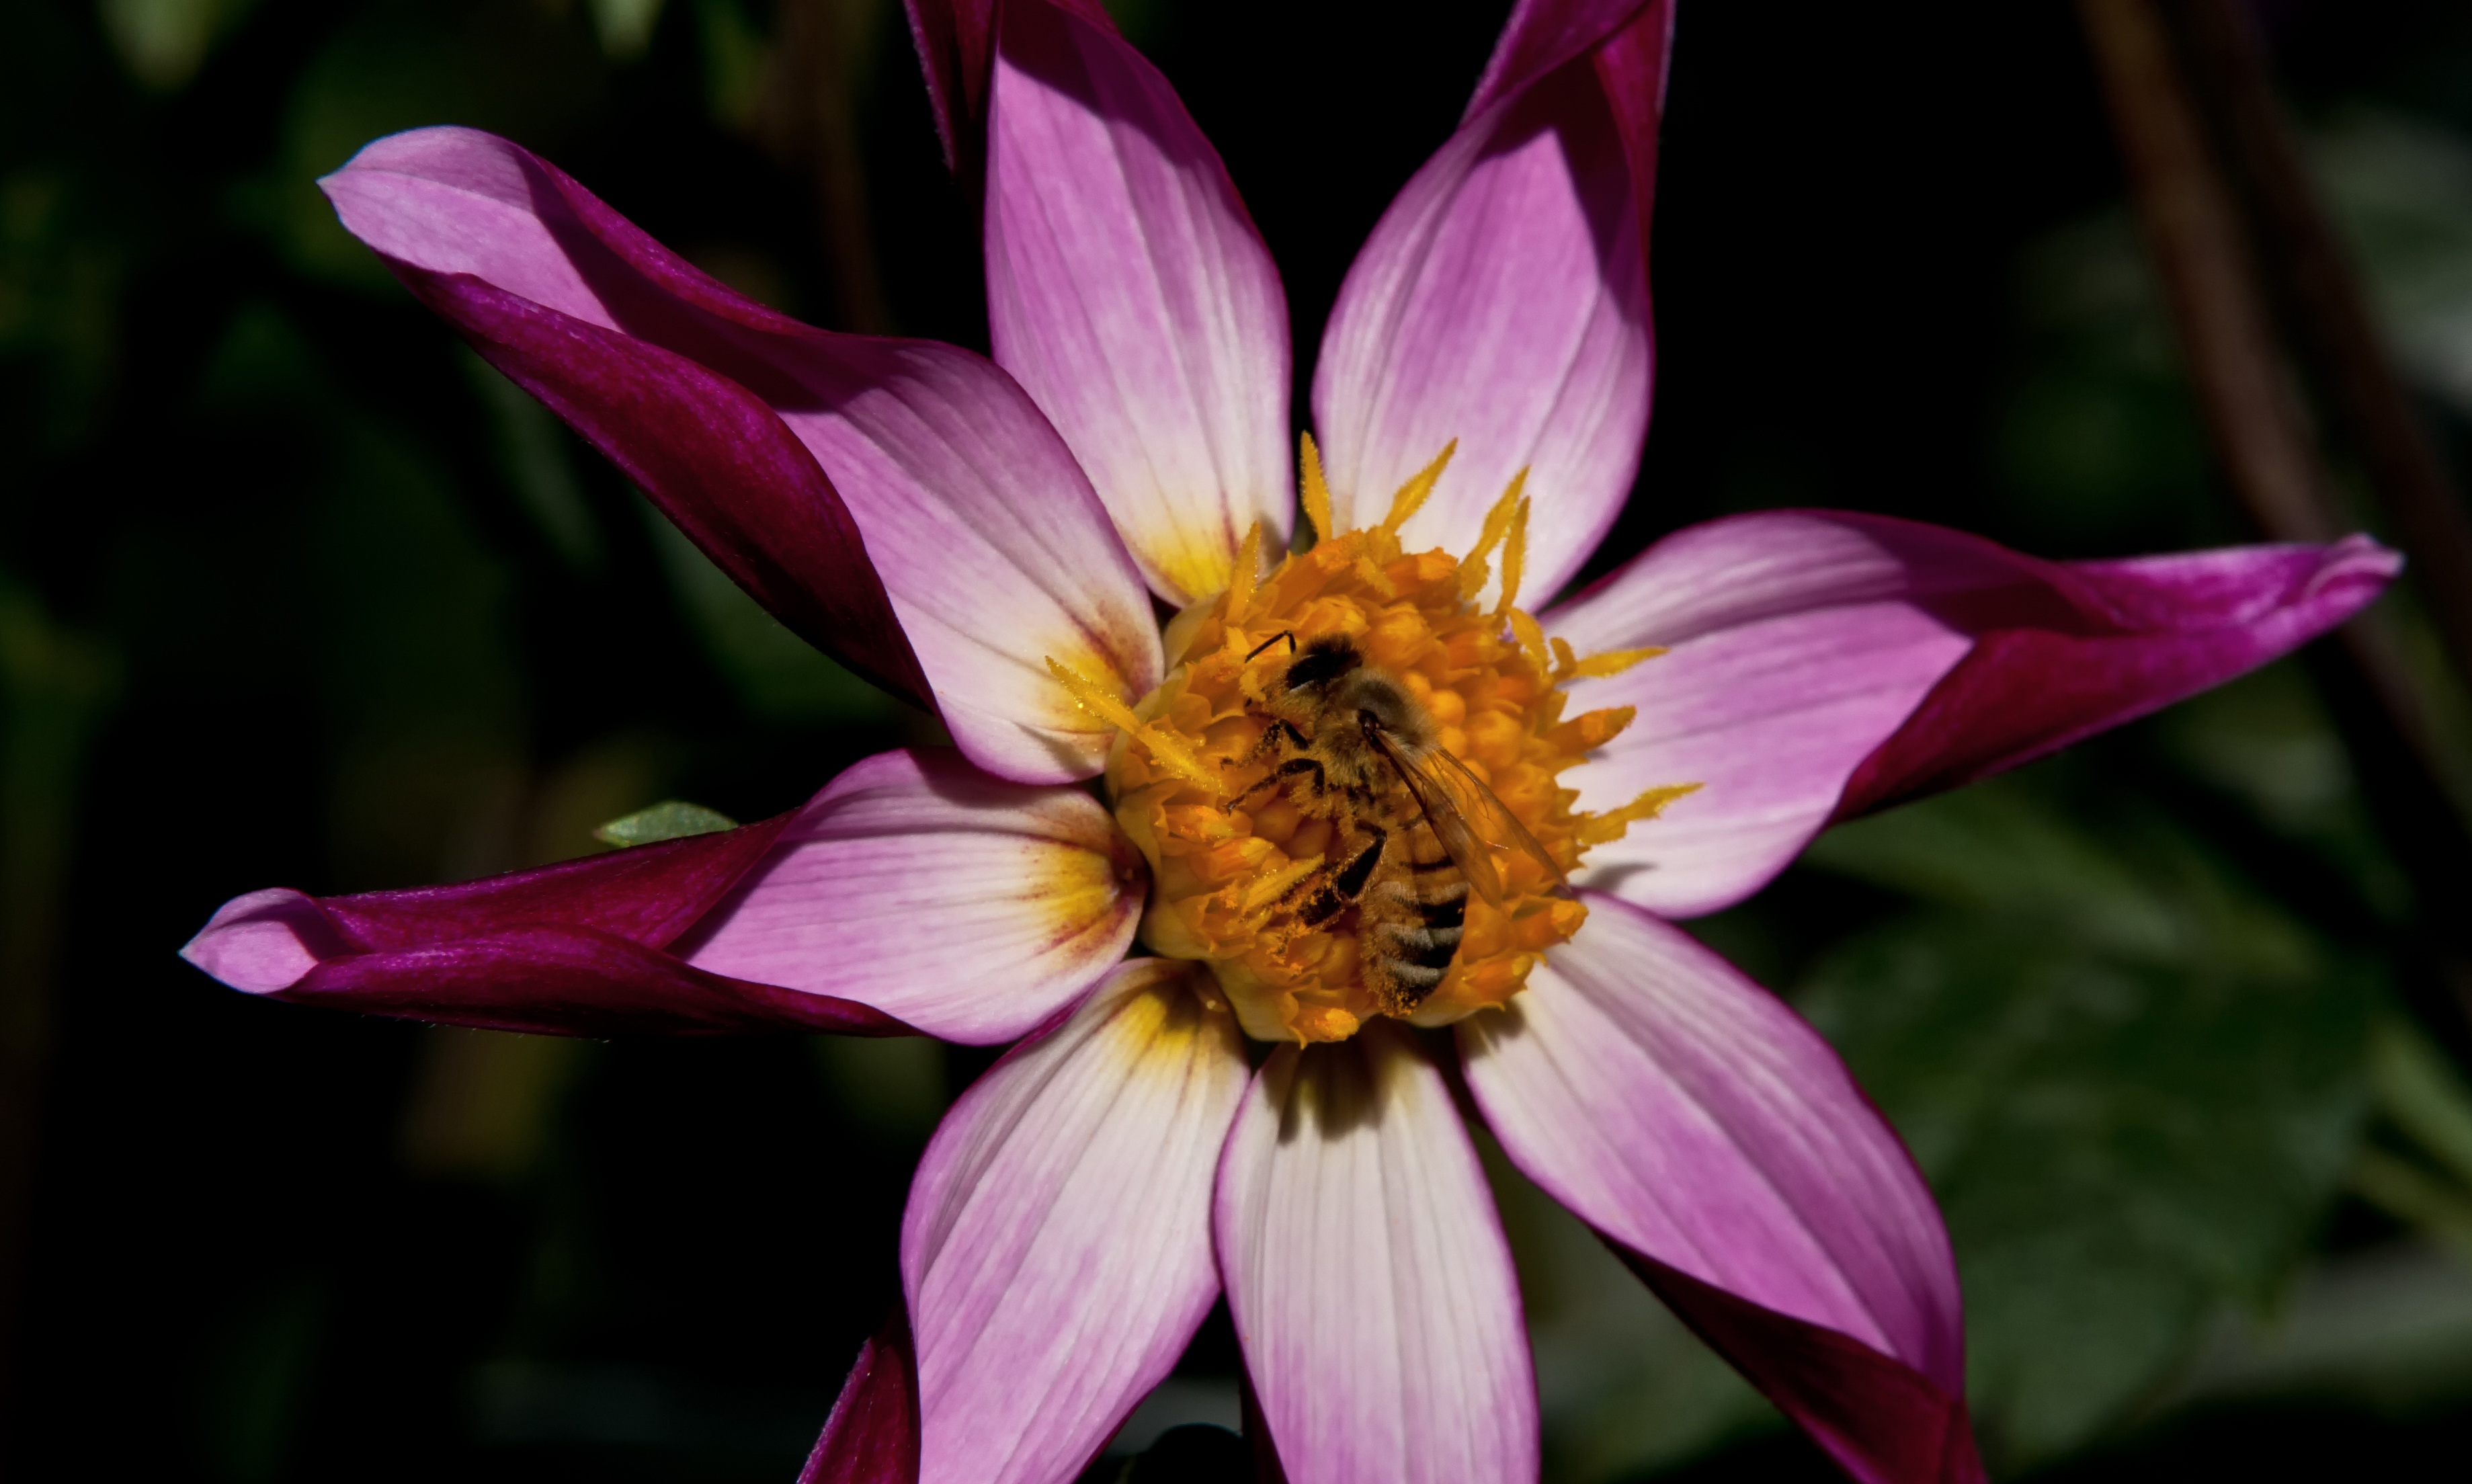
plant, flower, purple, petal, botany, garden, pink, flora, wildflower, close up, dahlia, bee, lilac, nectar, macro photography, flowering plant, daisy family, plant stem, land plant, membrane winged insect, star dahlia